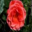
Label: rose